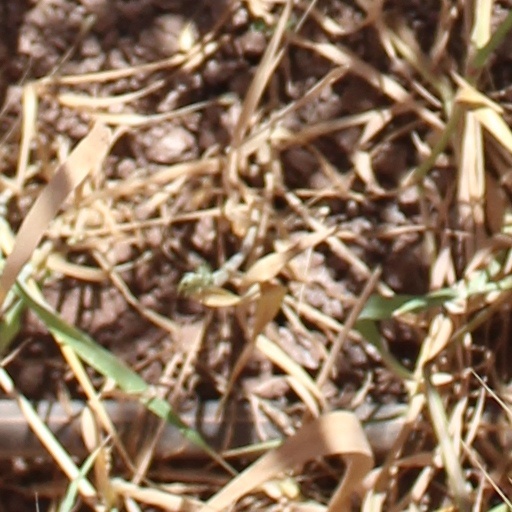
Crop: wheat